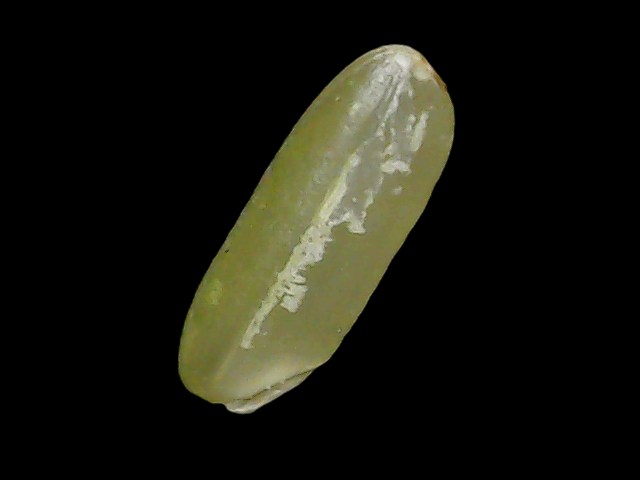
Rice variety: Binadhan11